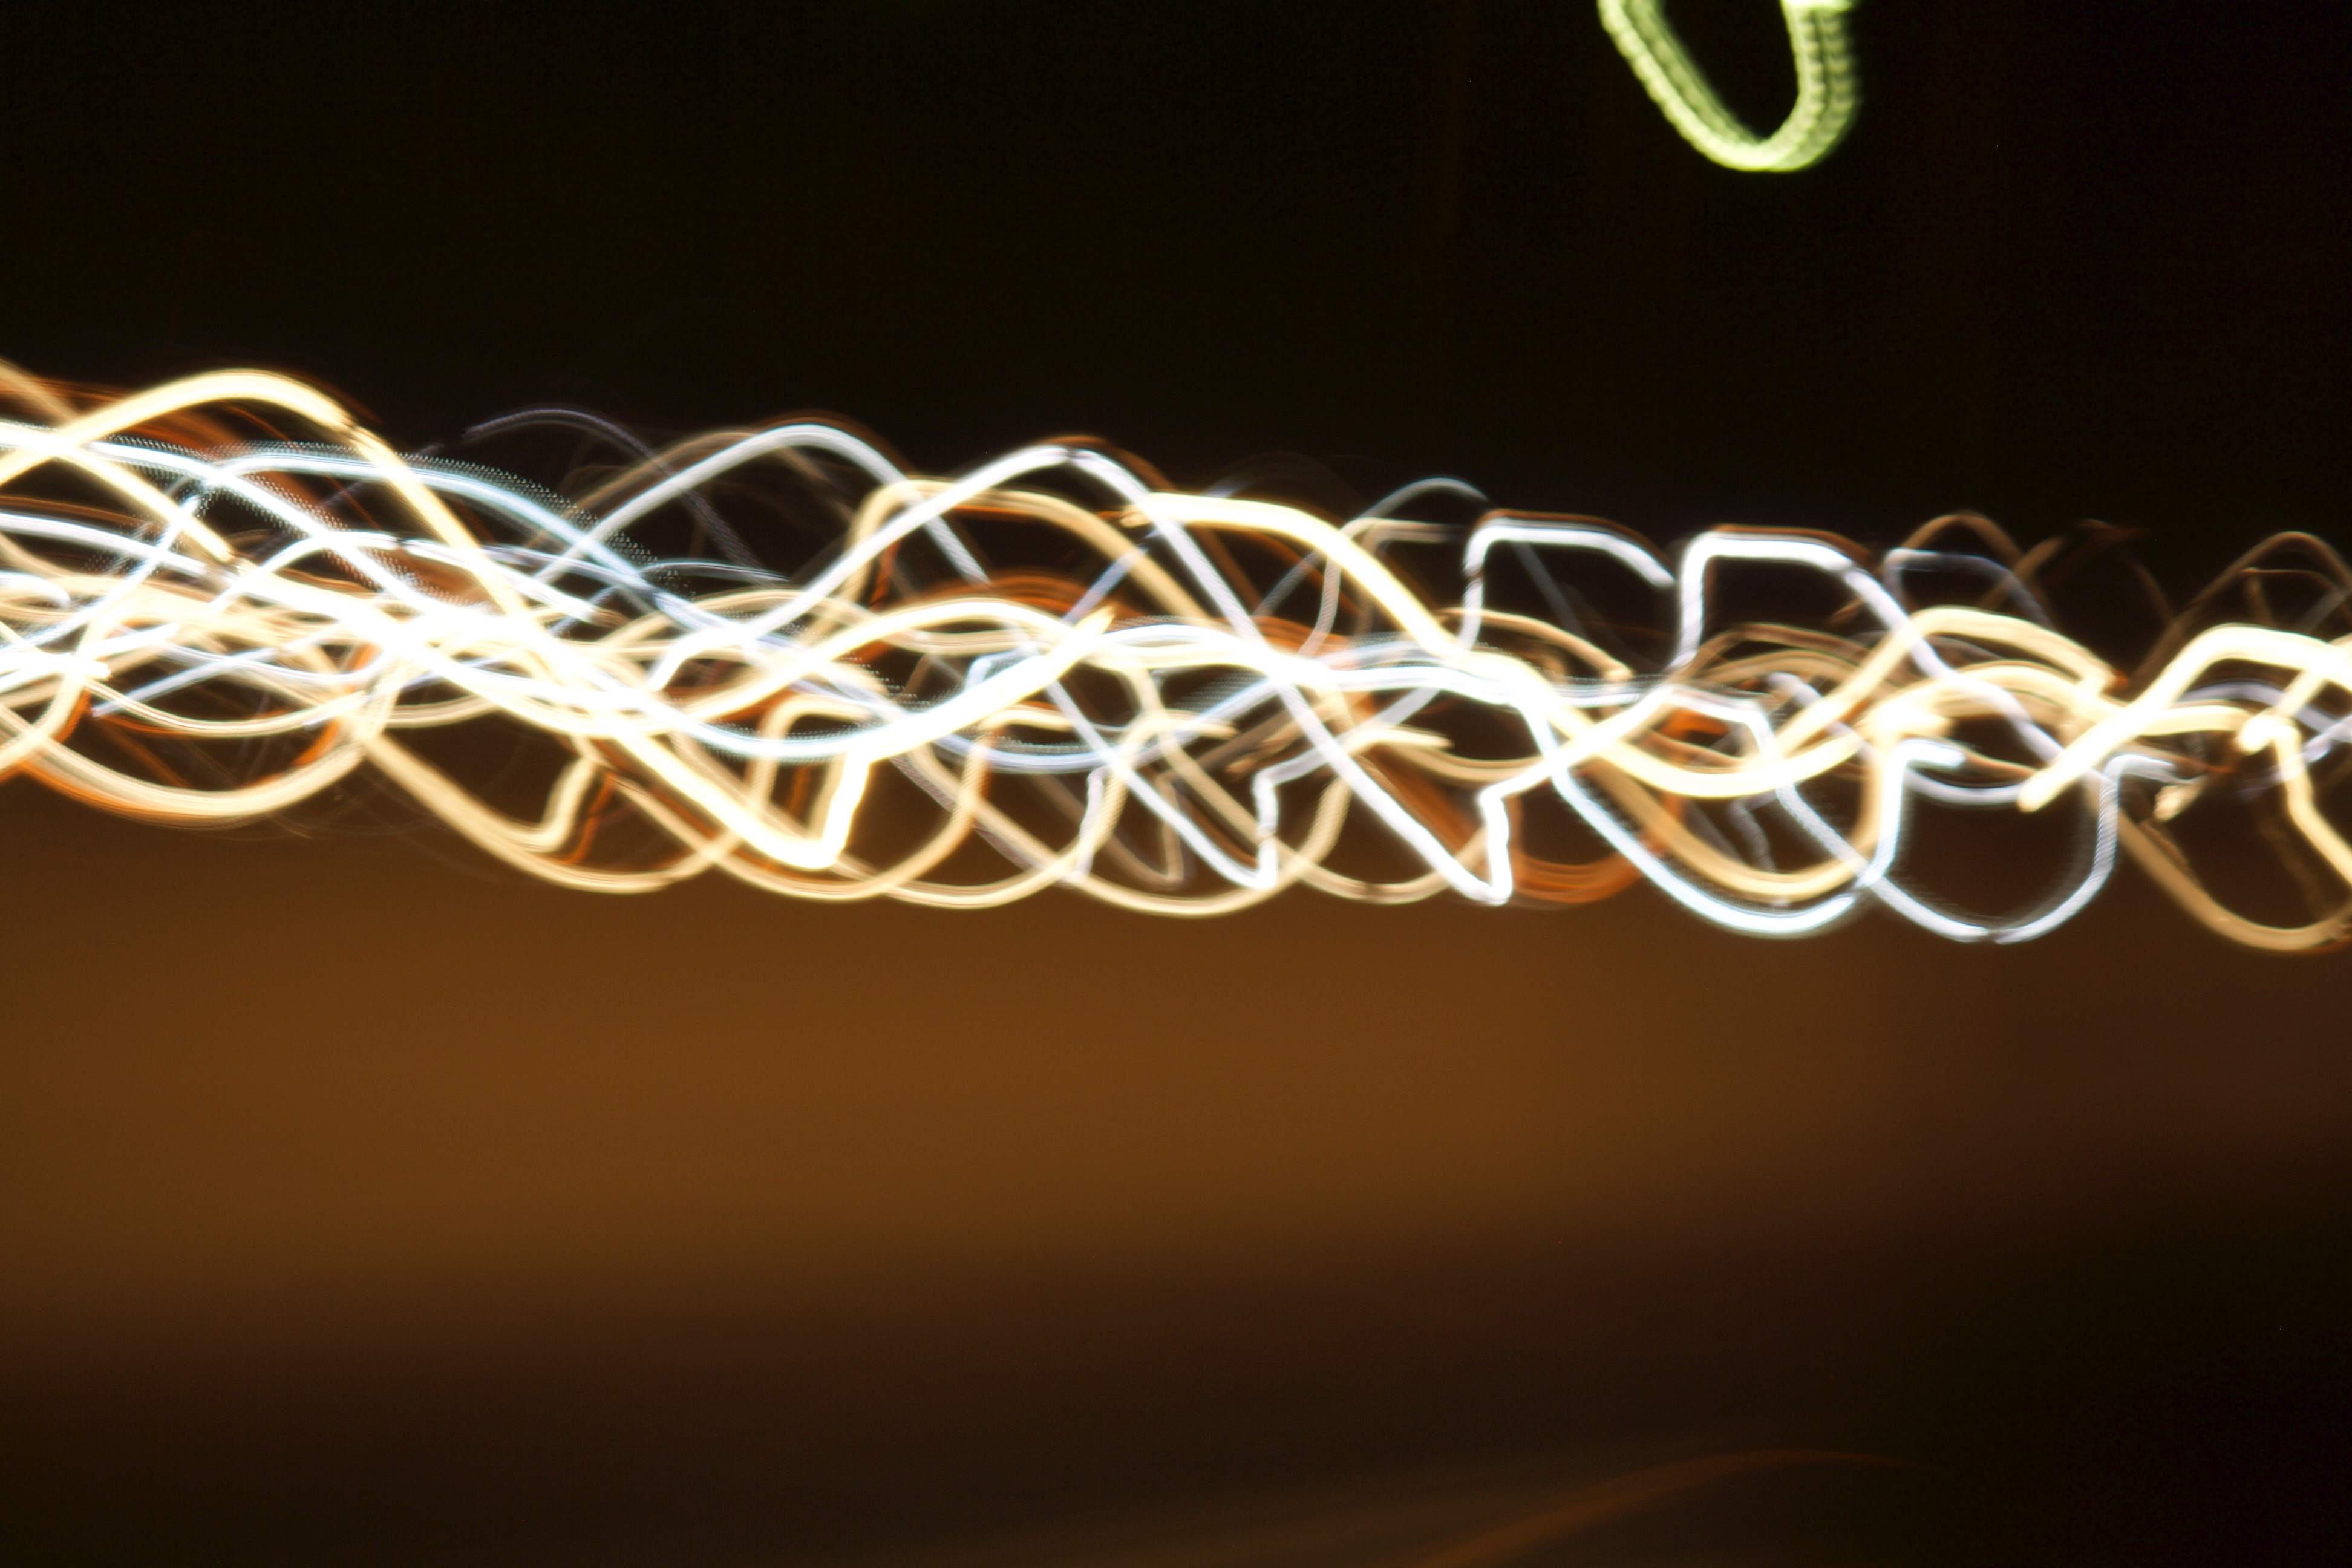
branch, light, night, sparkler, darkness, lighting, circle, font, light fixture, macro photography, christmas lights